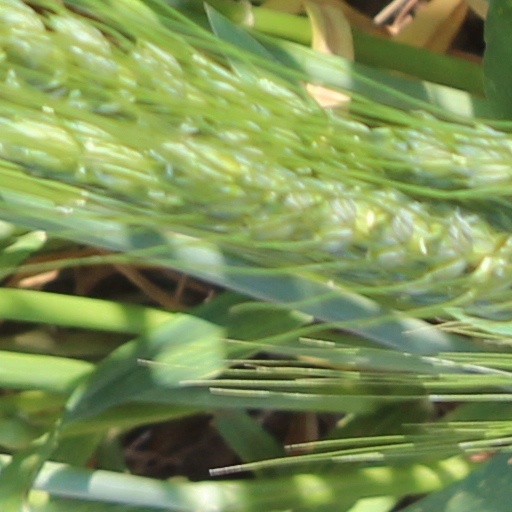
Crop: wheat